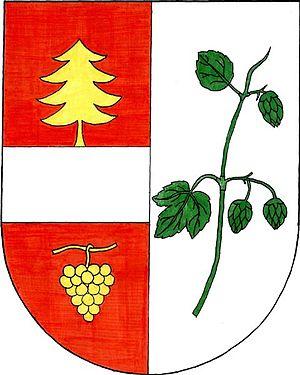
Vinařice est une commune du district de Louny, dans la région d'Ústí nad Labem, en République tchèque. Sa population s'élevait à 233 habitants en 2018.